January Uprising

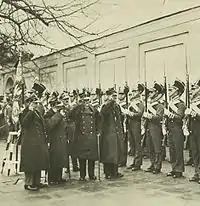
Last veterans of the January Uprising, photographed in the Second Polish Republic, c. 1930

France, the United Kingdom and Austria agreed to a diplomatic intervention in defense of Polish rights and in April issued diplomatic notes that were intended to be no more than persuasive in tone. The Polish RN hoped that the evolution of the insurgency would ultimately push western powers to adopt an armed intervention, which was the flavour of Polish diplomatic talks with those powers. The Polish line was that the establishment of continued peace in Europe was conditional on the return of an independent Polish state.